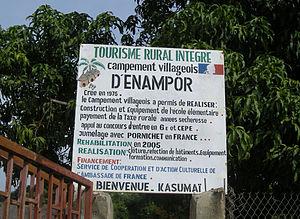
Enampore est un village du Sénégal, situé en Basse-Casamance, entre Oussouye et Ziguinchor, non loin de la rive gauche du fleuve Casamance. C'est le chef-lieu de la communauté rurale d'Enampore, dans l'arrondissement de Nyassia, le département de Ziguinchor et la région de Ziguinchor.